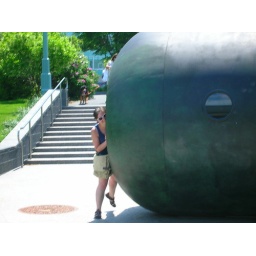
This was actually a house in a bottle